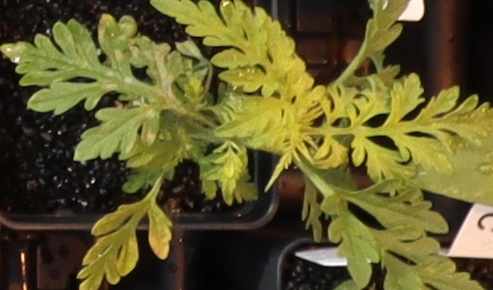
Label: Ragweed